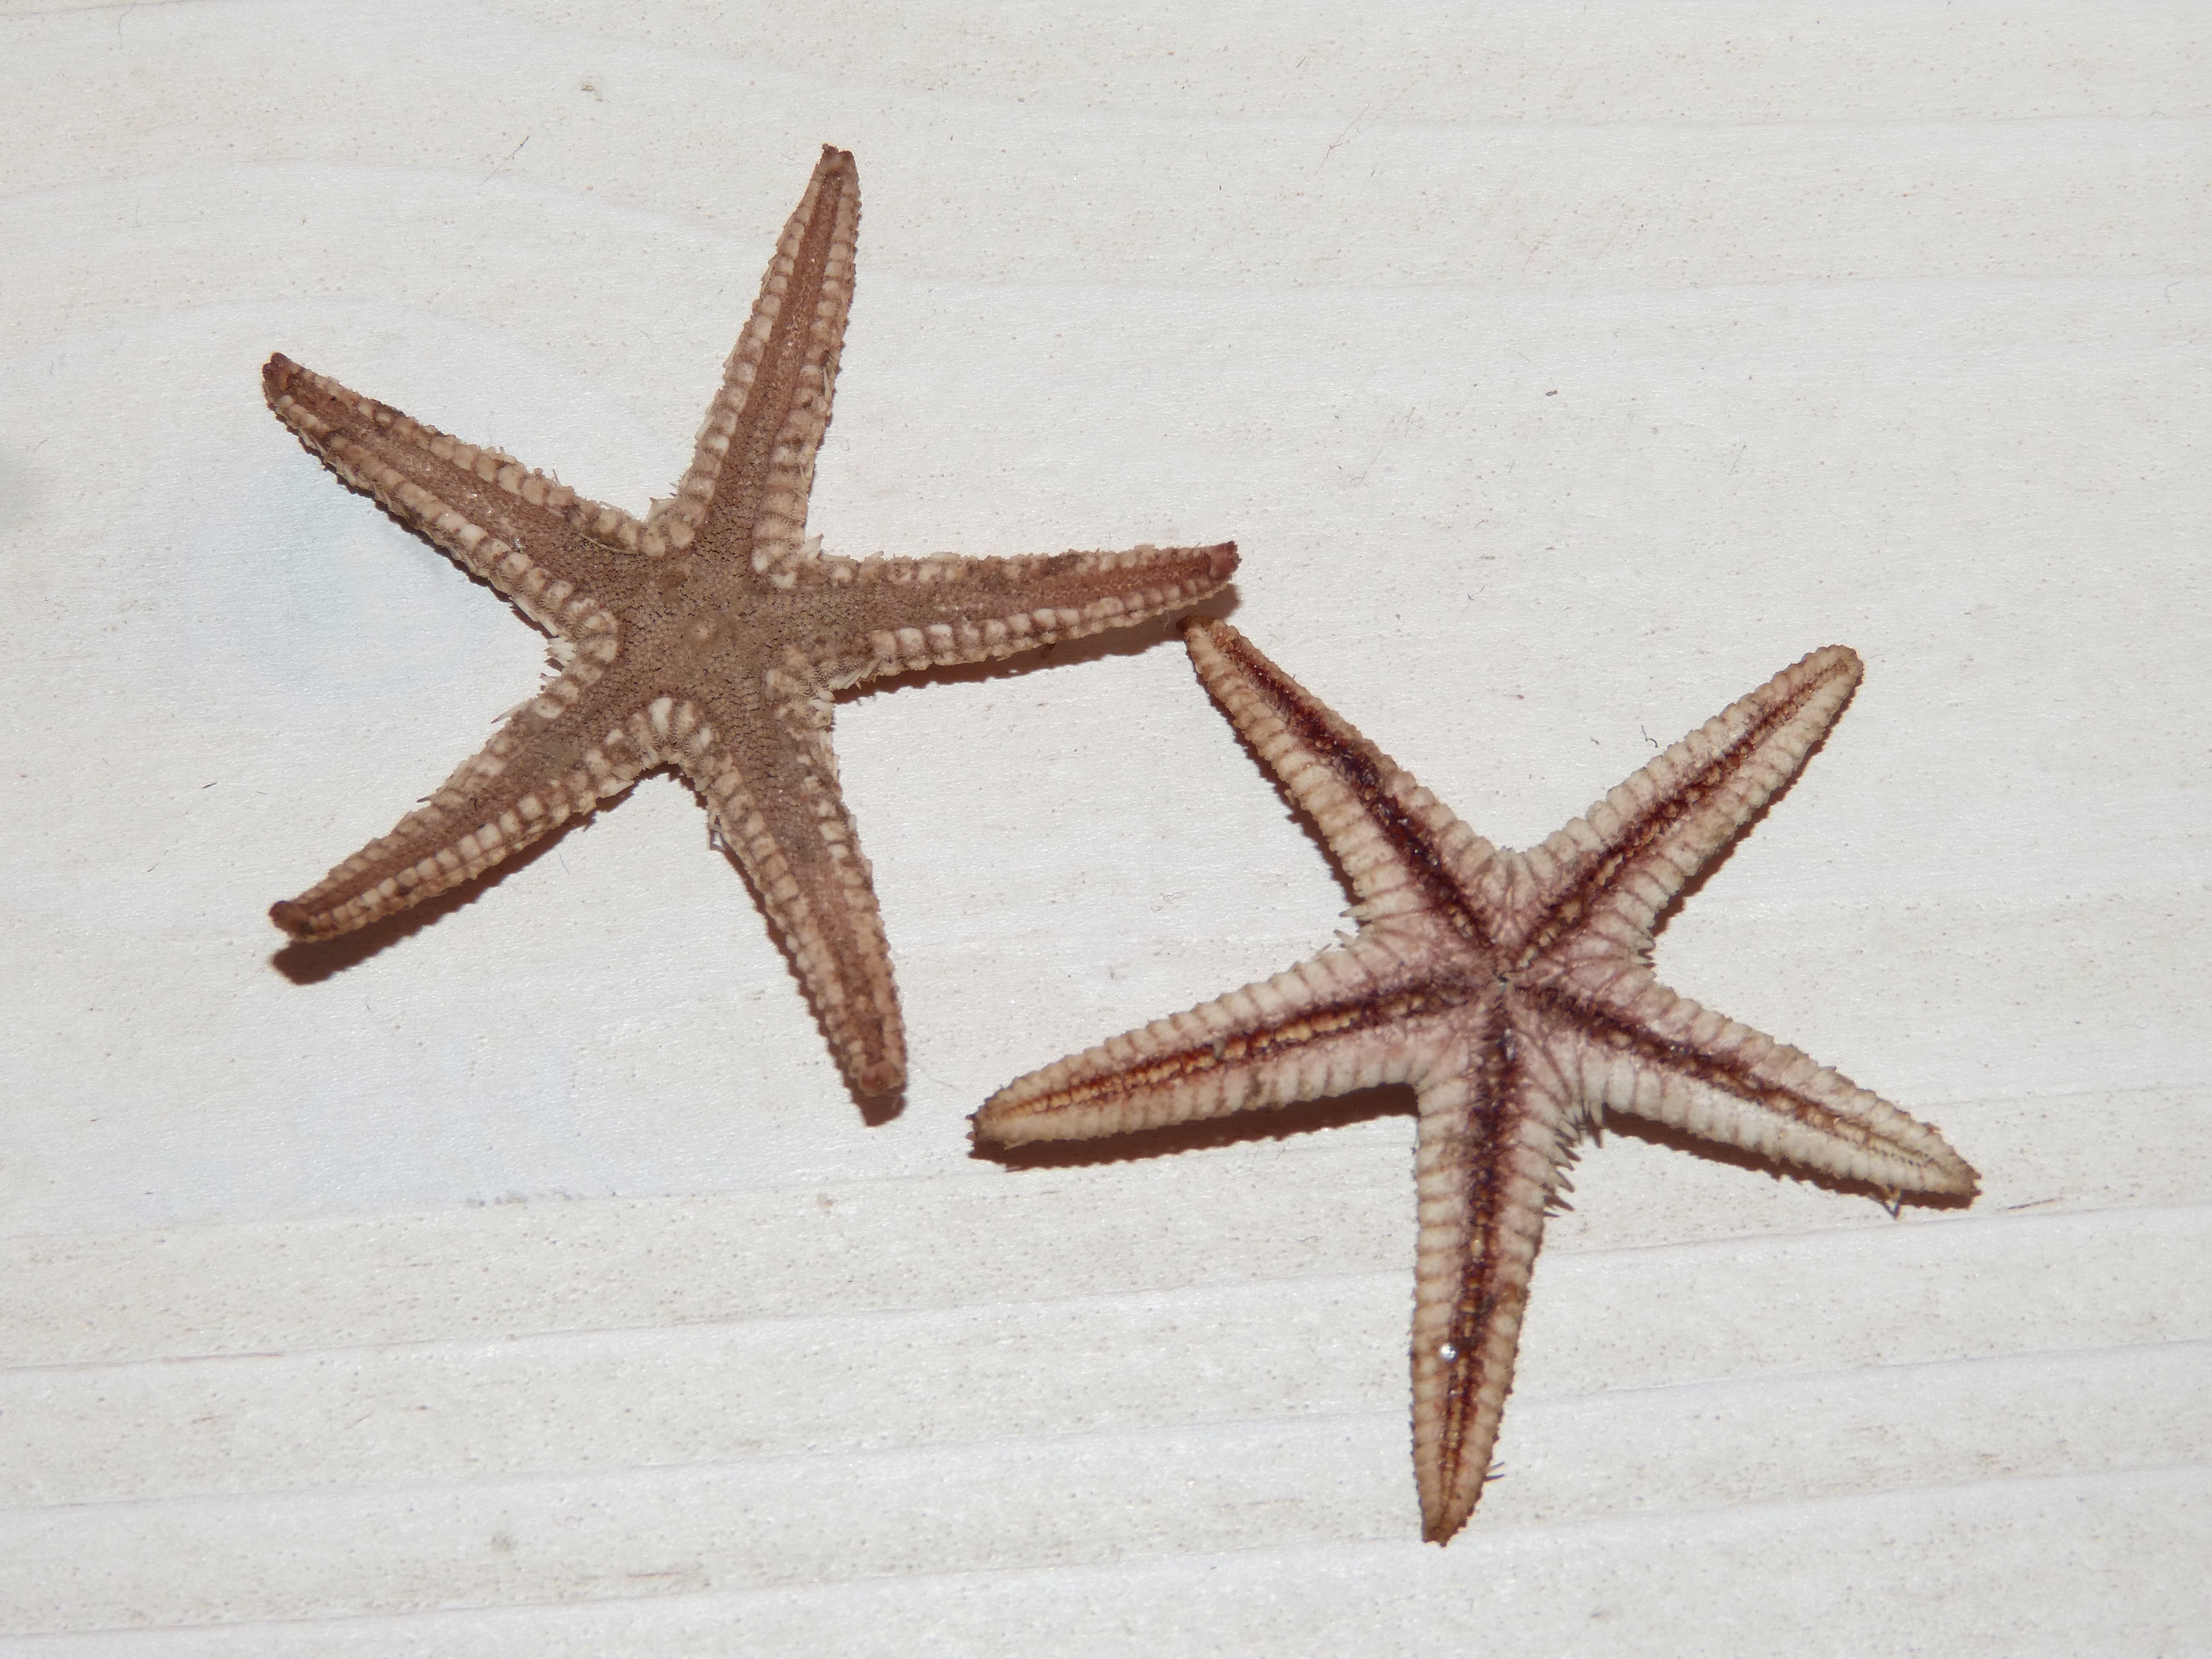
star, starfish, invertebrate, sea star, echinoderm, marine invertebrates